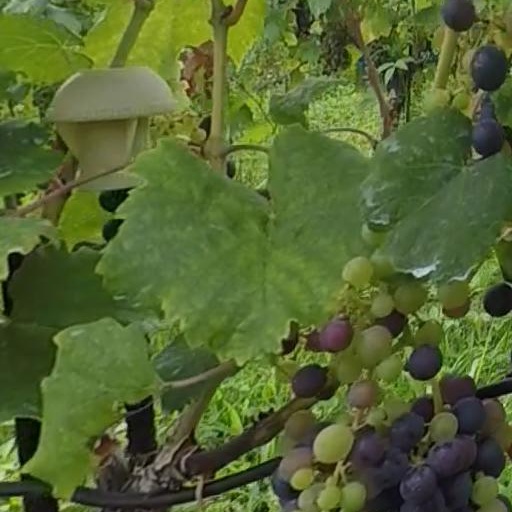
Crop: grape